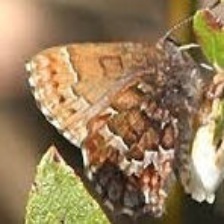
Species: EASTERN PINE ELFIN